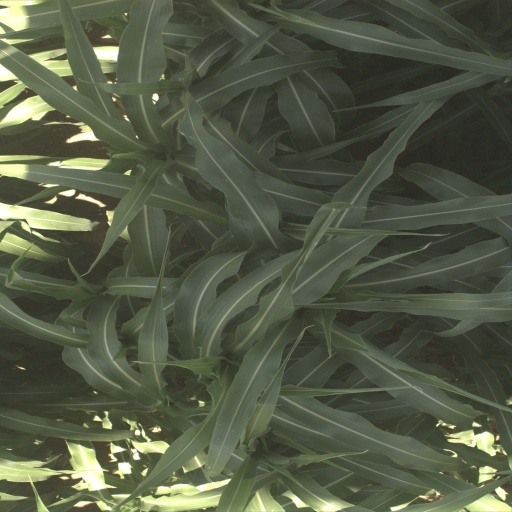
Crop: sorghum